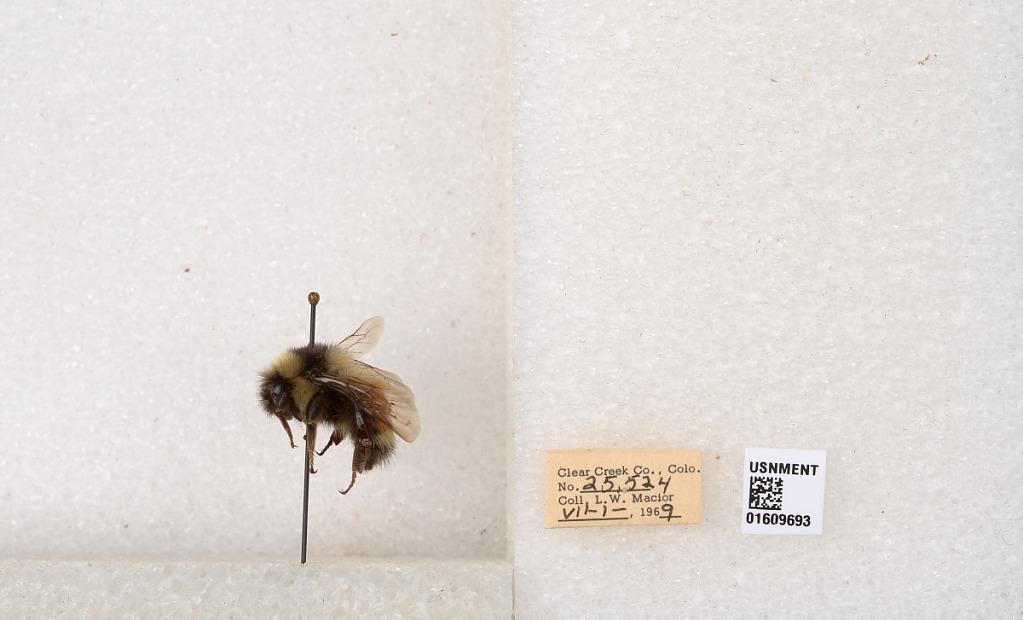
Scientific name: Bombus (Pyrobombus) sylvicola Kirby
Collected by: L. Macior
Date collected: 1969-7-1
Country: United States
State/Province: Colorado
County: Clear Creek
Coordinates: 39.6856, -105.645